Harvard Crimson men's soccer

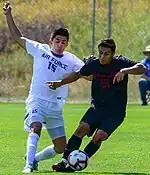
Harvard (in black) playing v Air Force in 2018

Harvard athletics have a longstanding rivalry with Yale across all sports since 1875, and it also translates to the men's soccer programs.